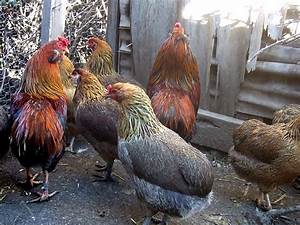
Label: chicken